Second Nagorno-Karabakh War

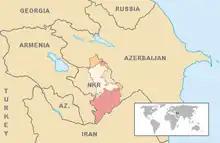
Approximate frontlines at the time of the ceasefire, with Azerbaijan's territorial gains during the war in red, the Lachin corridor under Russian peacekeepers in blue, and areas ceded by Armenia to Azerbaijan hashed.

The First Nagorno-Karabakh War resulted in the displacement of approximately 725,000 Azerbaijanis and 300,000–500,000 Armenians from both Azerbaijan and Armenia. The 1994 Bishkek Protocol brought the fighting to an end and resulted in significant Armenian territorial gains: in addition to controlling most of Nagorno-Karabakh, the Republic of Artsakh also occupied the surrounding Azerbaijani-populated districts of Agdam, Jabrayil, Fuzuli, Kalbajar, Qubadli, Lachin and Zangilan. The terms of the Bishkek agreement produced a frozen conflict, and long-standing international mediation attempts to create a peace process were initiated by the OSCE Minsk Group in 1994, with the interrupted Madrid Principles being the most recent iteration prior to the 2020 war. The United Nations Security Council adopted four resolutions in 1993 calling for the withdrawal of "occupying forces" from the territories surrounding Nagorno-Karabakh,